St. Sebaldus Church, Nuremberg

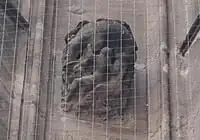
Anti-Jewish sculpture of a "Judensau" (German for "Jews' sow"). Seen from the Rathausplatz.

The church features a Judensau, an antisemitic sculpture depicting Jews engaged in obscene activities with pigs. The Judensau depicts a large sow, with two Jews hanging on the teats. A third Jew is feeding the sow on the left side, while a fourth is collecting the excrement on the right. The sculpture was made in the 1380s and is placed at a height of about 7 meters on the church.